Allegory of Wealth

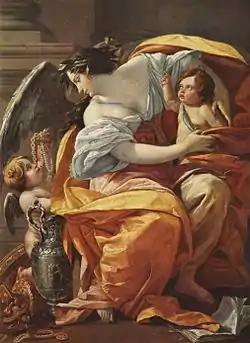
"Allegory of Wealth" (c. 1640) by Simon Vouet

Allegory of Wealth is a circa 1640 painting by the French Baroque artist Simon Vouet. "Allegory of Wealth" is its traditional title, though Nicolas Milovanovic argues that it should instead be entitled "Allegory of Contempt for Wealth" and the Louvre (where it now hangs) entitles it "Allegory of Faith and of Contempt for Wealth".